Nytorv 15

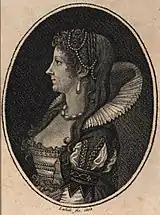
Eline Heger

In the late 17th century, the site was made up of three smaller properties. The corner property was listed as No. 1 in the city's West Quarter, owned by blacksmith Niels Nielsen, in 1689. The adjacent property in Rådhustræde was, as No. 2, owned by Rasmussen and No. 3 was owned by locksmith Anders Mikkelsen. The three properties were all owned by grocer Lars Frost by 1756.